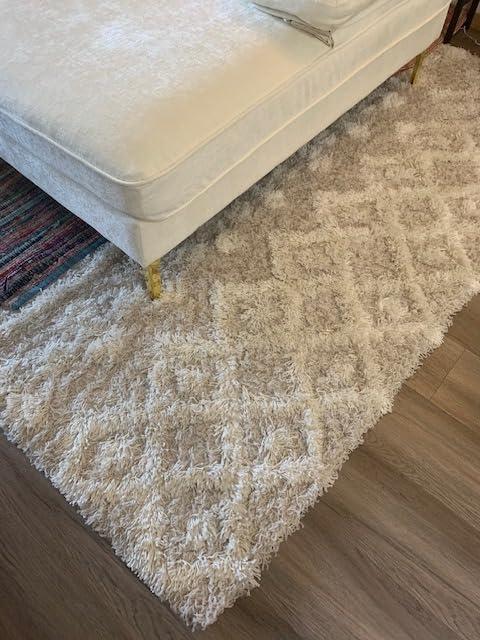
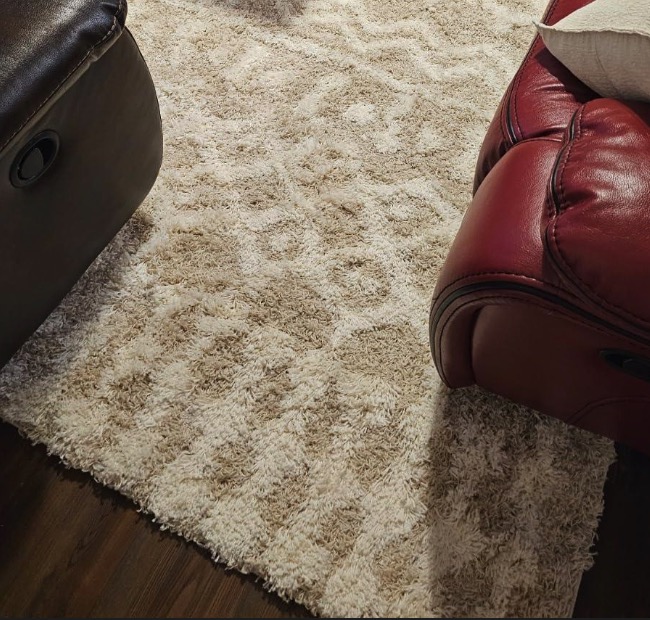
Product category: misc
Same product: yes